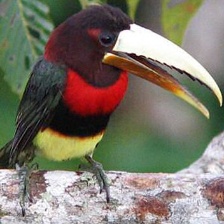
Species: IVORY BILLED ARACARI
Scientific name: PTEROGLOSSUS AZARA
ImageNet parent category: toucan